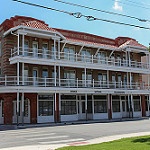
Label: buildings